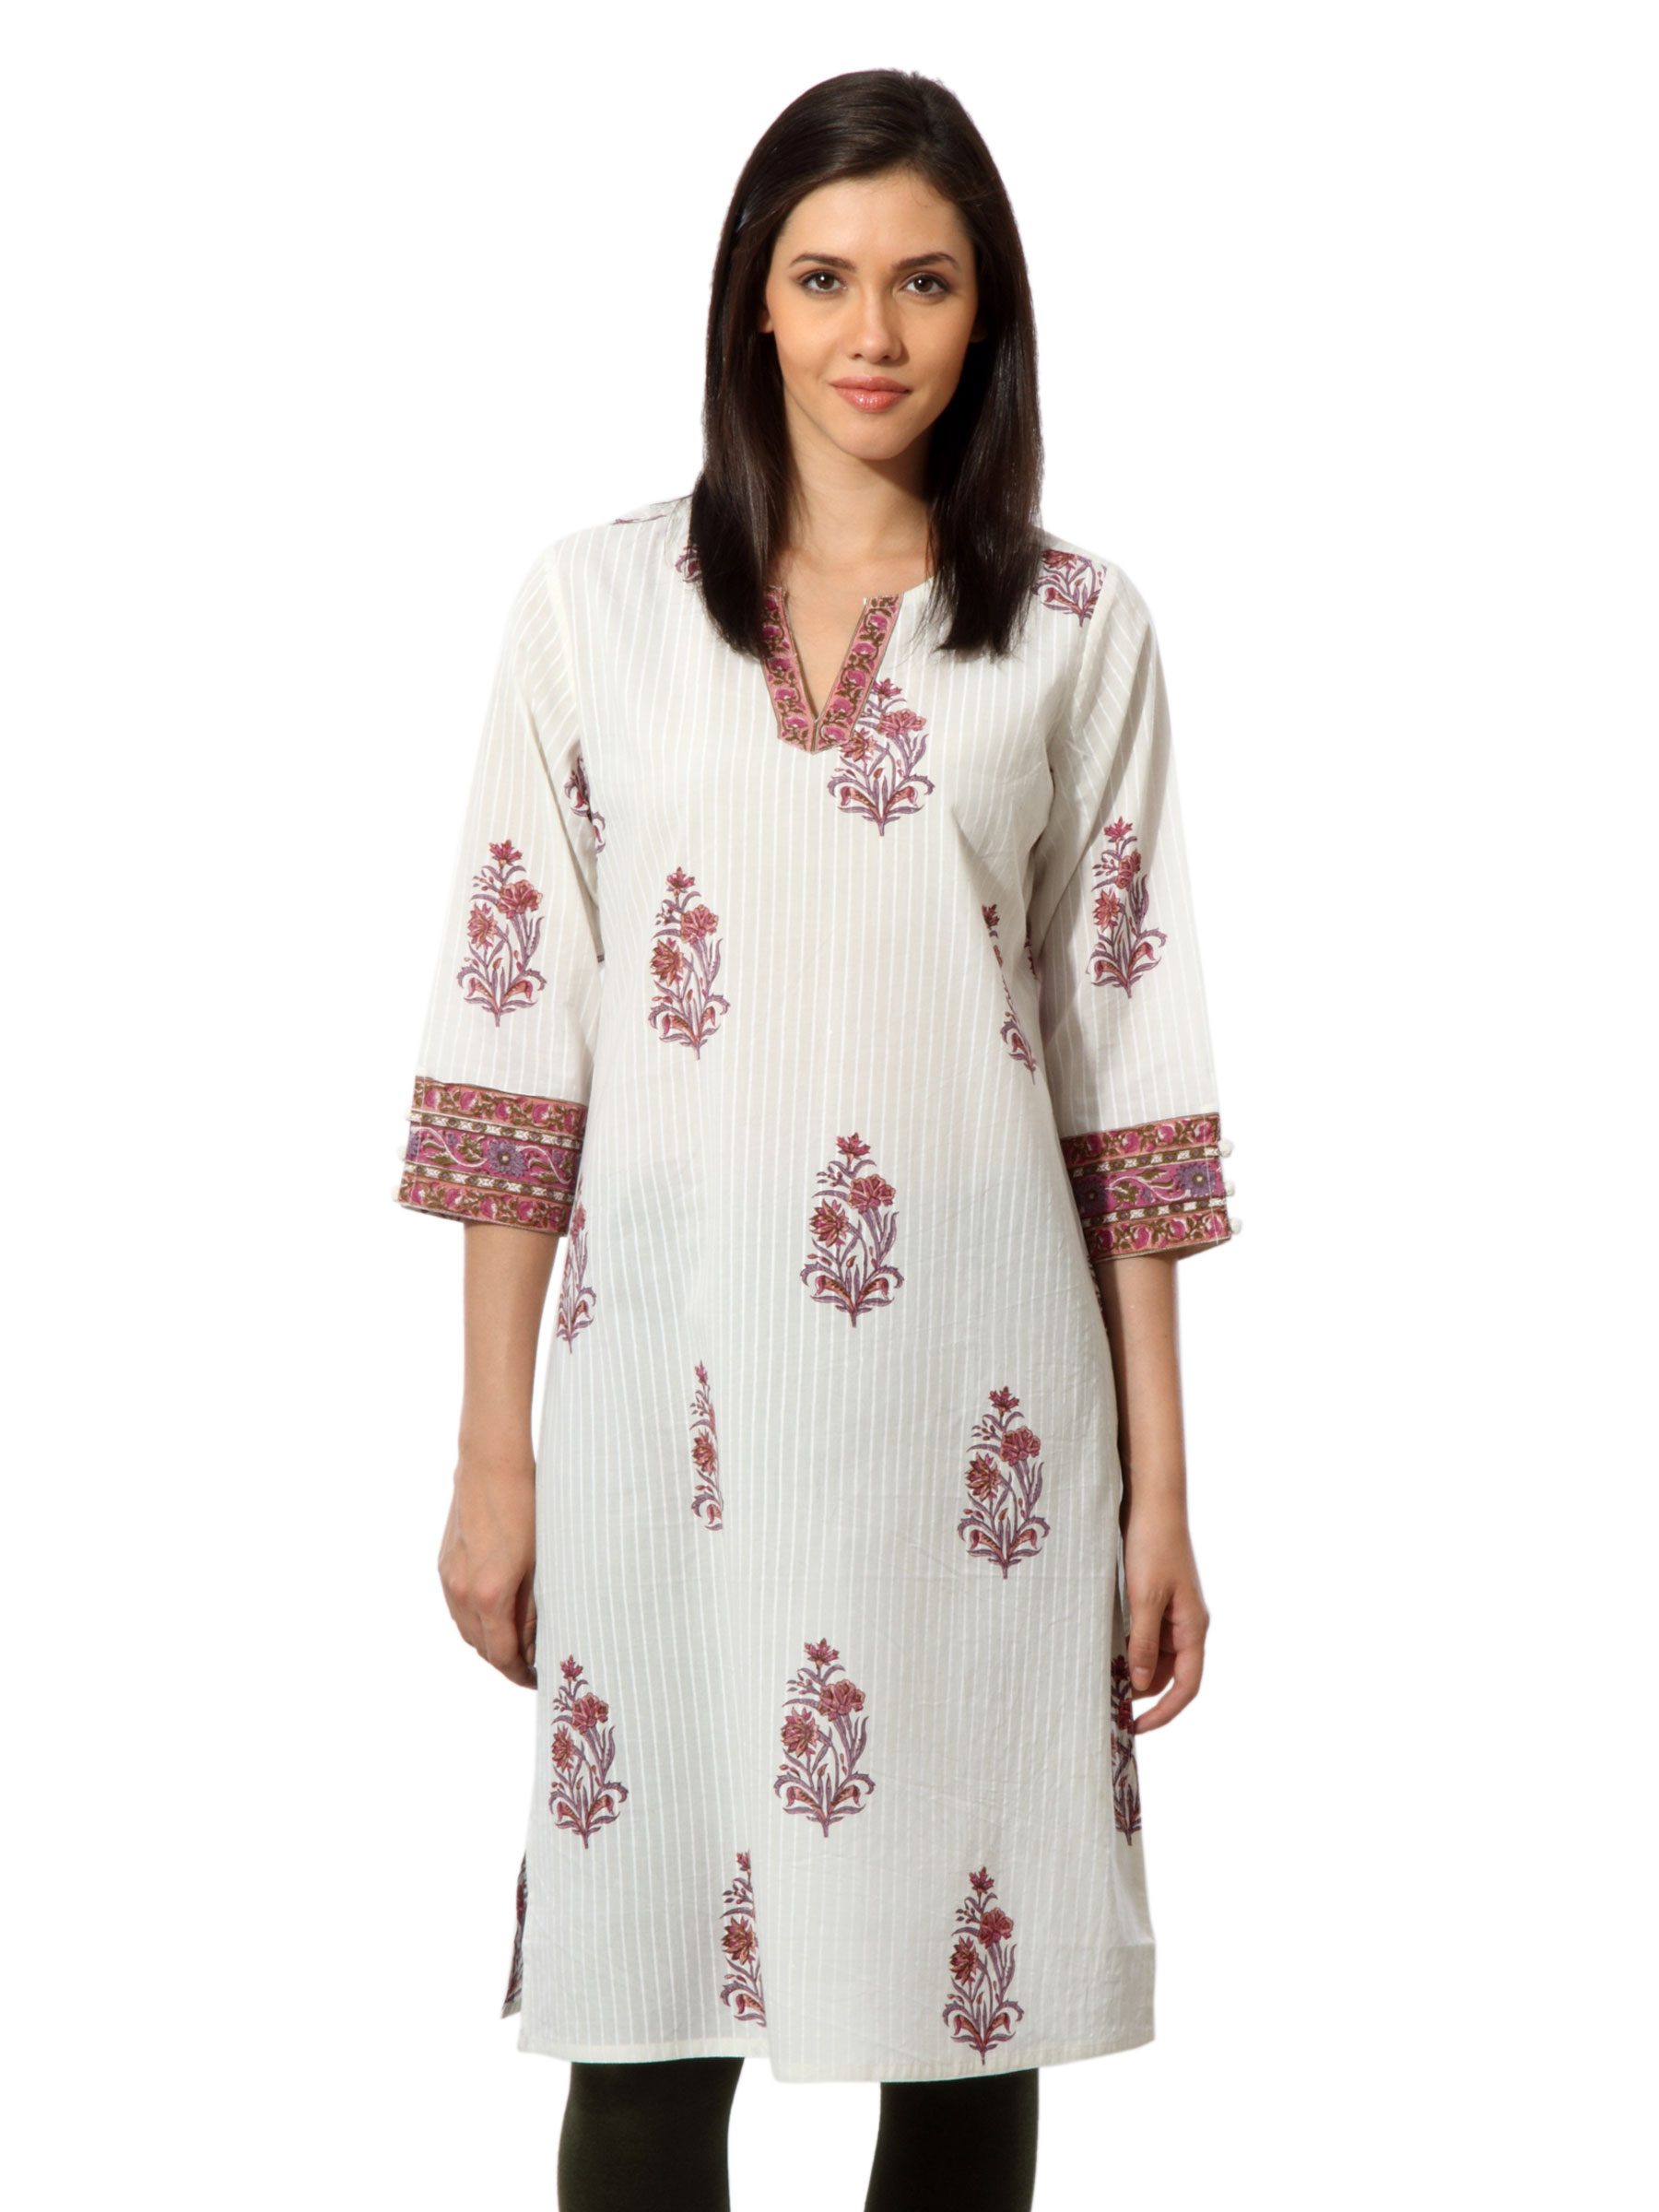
Fabindia Women Printed White Kurta
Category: Apparel / Topwear / Kurtas
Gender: Women
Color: White
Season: Summer 2012
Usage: Ethnic